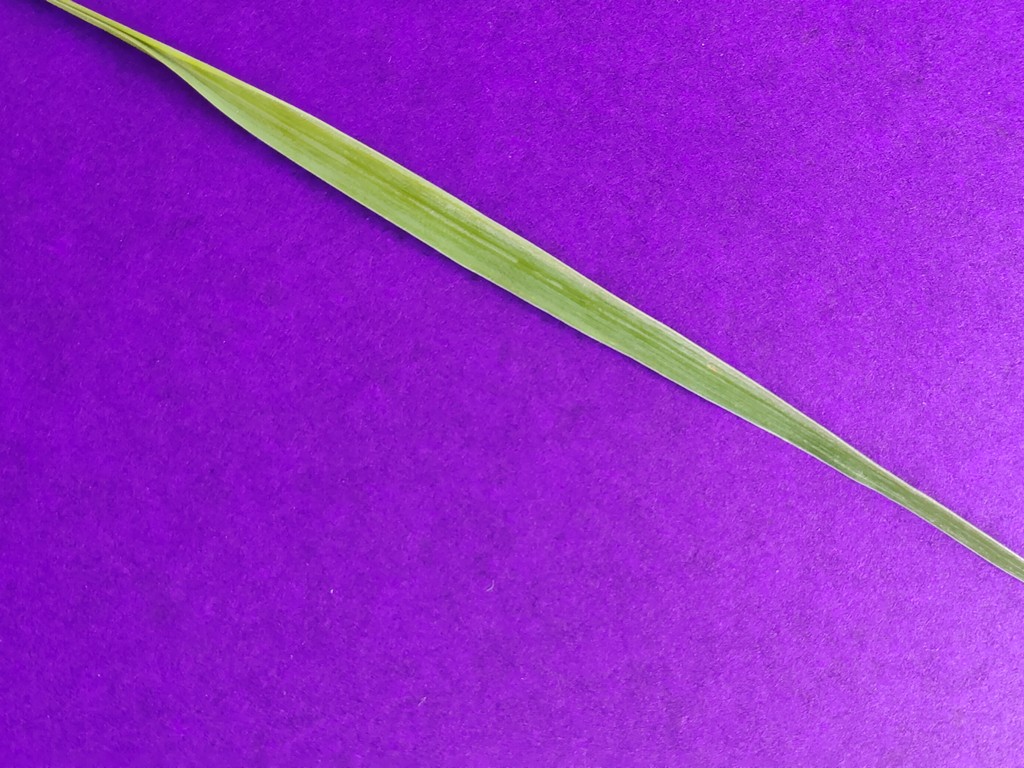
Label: Healthy